Question: Please indicate a possible affordance area of the brush_with_toothbrush that can be used for brushing
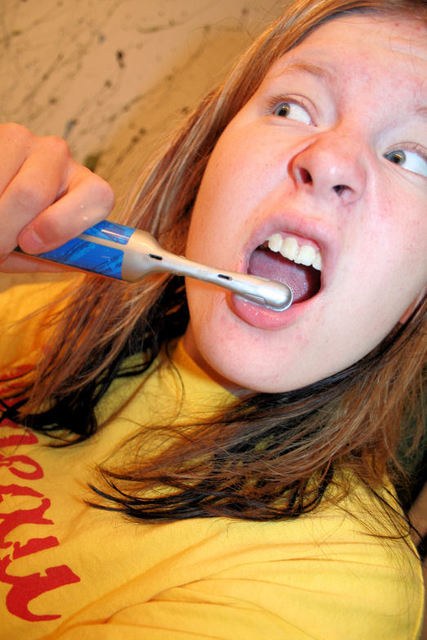
Answer: [129.5, 230, 293.5, 309]